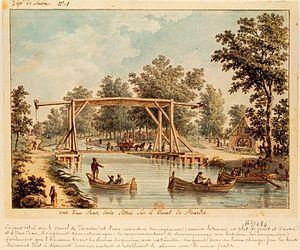
Titre
La liaison Seine-Escaut est un projet visant à relier par un nouveau canal à grand gabarit le port du Havre au Benelux. Pour cela, ce canal de 106 km doit relier l'Oise au canal Dunkerque-Escaut. Son coût a d'abord été estimé à un montant de 4,3 milliards d’euros, partiellement financé par un partenariat public-privé, prévu par la loi Grenelle I du 3 août 2009, loi promulguée à la suite du Grenelle de l'environnement.
Du nom du directeur général des ponts et chaussés et des mines sous la Restauration, Louis Becquey, le plan Becquey vise à doter la France d’un système de voies navigables modernisé et articulé. Tirant parti des acquis de la Révolution et de l’Empire dans la construction d’un État moderne, ce plan s’inscrit dans une démarche globale de consolidation du pays unifié en une « économie-nation » capable, à terme, d’affronter la concurrence internationale selon les principes, en vogue à l’époque, du libéralisme. Dans ses nouvelles frontières et consécutivement à la perte des centres industriels d’Outre-quiévrain, la France, pour affronter la concurrence de l’Angleterre, doit moderniser son appareil productif en facilitant les moyens de transports pour mettre en relation l’ensemble des régions et abaisser les prix par le jeu de la concurrence interne tout en assurant aux industriels une protection douanière sélective et temporaire pour leur permettre de retrouver des coûts compétitifs avant de réintégrer l’« économie-monde ».